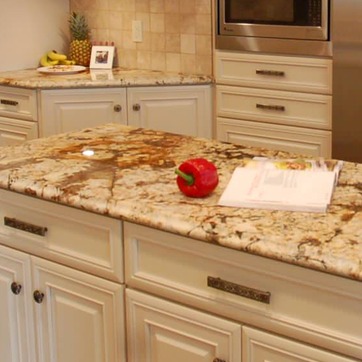
Material: food